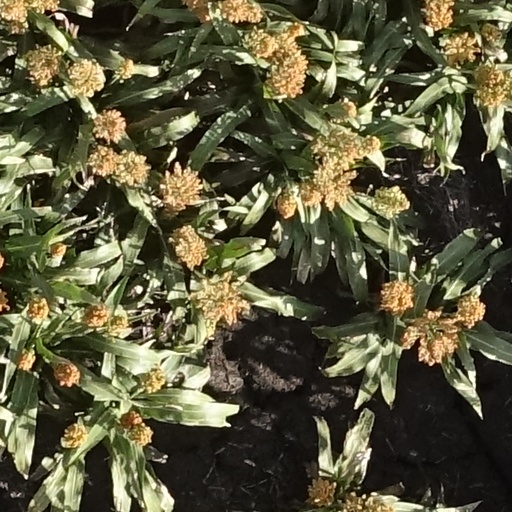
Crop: sorghum